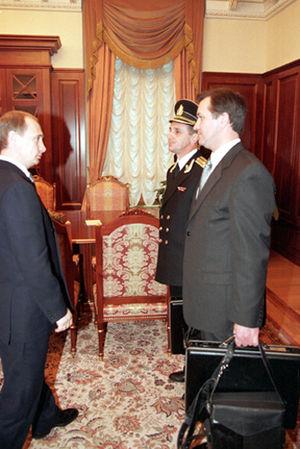
Un code de tir nucléaire est un code informatique permettant à l'autorité d'un pays possédant l'arme atomique d'activer ces armes et de déclencher un tir pré-déterminé sur des cibles d'un État hostile, notamment lors d'un conflit armé qui deviendrait trop destructeur par les voies conventionnelles. Historiquement, la responsabilité de cette utilisation incombe au chef de l'État ou à l'autorité militaire du pays possédant ce type d'arme.
Cheget est une « mallette nucléaire » qui fait partie du système automatique de commandement et de contrôle des forces nucléaires stratégiques de la Russie nommé Kazbek.